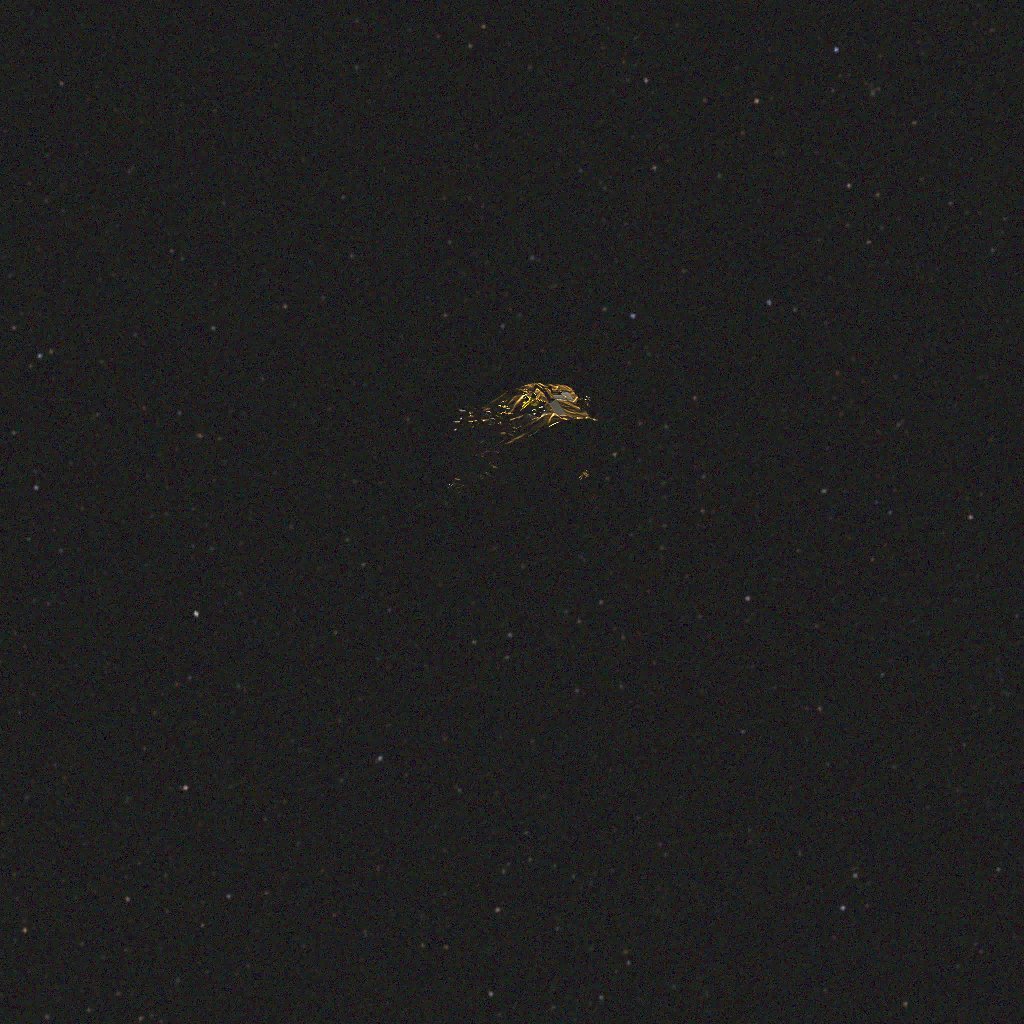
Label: lisa_pathfinder